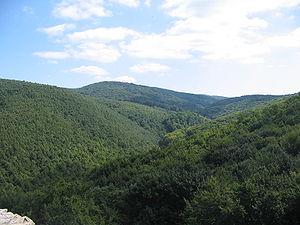
Le Mecsek est un massif collinéen situé au nord de Pécs dans les collines de Transdanubie. Son point culminant est le Zengő.